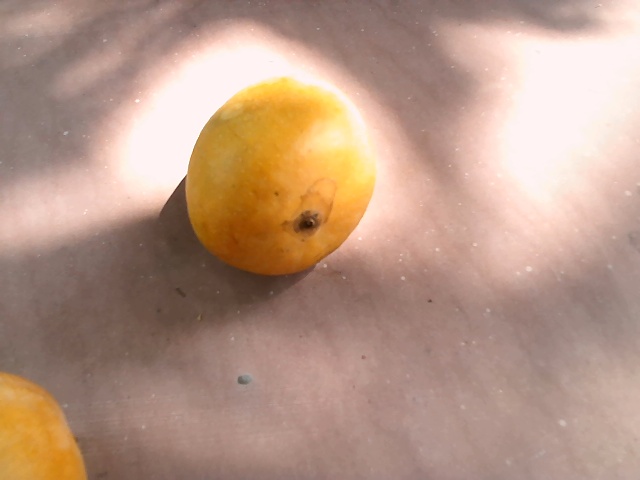
Label: Ripe_Mango